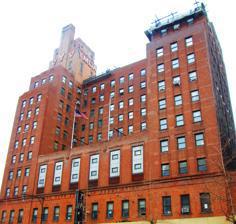
Building: Harlem YMCA
Country: United States of America
Year built: 1932
United States historic place Harlem YMCA (Claude McKay Residence) U.S. National Register of Historic Places U.S. National Historic Landmark New York City Landmark (2014) Harlem YMCA Show map of Manhattan Harlem YMCA Show map of New York Harlem YMCA Show map of the United States Location 180 West 135th Street Manhattan , New York City Coordinates 40°48′51″N 73°56′30″W / 40.81417°N 73.94167°W / 40.81417; -73.94167 Area 9.9 acres (4.0 ha) Built 1931-32 Architect James C. Mackenzie Jr. (architect in charge) NRHP reference No. 76002143 Significant dates Added to NRHP December 8, 1976 Designated NHL December 8, 1976 Designated NYCL February 10, 1998 The Harlem YMCA is located at 180 West 135th Street between Lenox Avenue and Adam Clayton Powell Jr. Boulevard in the Harlem neighborhood of Manhattan , New York City .  Built in 1931-32, the red-brown brick building with neo-Georgian details was designed by the Architectural Bureau of the National Council of the YMCA , with James C. Mackenzie Jr. as the architect in charge. It replaced the building from 1919 across the street. Inside the building is a mural by Aaron Douglas titled "Evolution of Negro Dance."  The building was declared a National Historic Landmark in 1976, and was designated a New York City Landmark in 1998. Background Around 1900, a "colored" YMCA operated at 132 W. 53rd street, in the area then known as "San Juan Hill" (now Lincoln Square ), which was then a mainly African American residential neighborhood. Between 1910 and 1930, Harlem developed from a mostly white neighborhood to become the center of New York's African American community. Original West 135th Street Branch (Jackie Robinson Youth Center) The West 135th Street Branch building, 181 W 135th St, in 2006 The West 135th Street Branch YMCA, at 181 West 135th Street, was built in 1919 at a cost of $375,000, with funding from Julius Rosenwald , president of Sears, Roebuck and Company . The 226 room building was designed by architect John Jackson in a style suggesting an Italian palazzo. The West 135th Street Branch established itself as a major institution in the community and in the Harlem Renaissance , serving everyone from writers to Pullman porters and black youth seeking work in New York City. Before long the West 135th Street Branch was overcrowded, and more space was needed for counseling and program spaces. The West 135th Street YMCA was a temporary home for many visiting African American visitors and performers to New York who were denied lodging in New York's midtown hotels because of racial discrimination. These include renowned writers such as Richard Wright, Claude McKay, Ralph Ellison, Langston Hughes; artists Jacob Lawrence and Aaron Douglas; actors Ossie Davis, Ruby Dee, Cicely Tyson and Paul Robeson. In 1933, the current Harlem YMCA was built at 180 West 135th Street, directly across from the 135th Street Branch. By 1938, the original building at 181 was remodeled as the Harlem annex and in 1996 it became the Harlem YMCA Jackie Robinson Youth Center. The 181 building received New York City landmark status in 2016. By 2015, news reports indicated that the 181 building was being operated as a private apartment building operated by the Abyssinian Baptist Church . The building owners owed over $620,000 in property taxes and were cited "nearly 200 times for roach and mouse infestation, broken window guards, water leaks and busted carbon monoxide detectors." History and significance The top of the building The Harlem YMCA, intended primarily for the use of African-American men at a time when most YMCAs were for whites only, was one of the best equipped YMCAs in the United States. Its upper floors were designed for use as residences, whose occupants include a number of prominent personalities. African-American author Maria Celeste lived in the building from 1941 through 1946, Bill Clinton is a current member. and many notable black Americans have stayed at the facility, including Malcolm X – then Malcolm Little – who chose to stay there because of its proximity to his favorite nightclubs. The building was designated a National Historic Landmark in 1976 for its association with the African-American writer Claude McKay (1889-1948), a leading figure of the Harlem Renaissance who was resident here from 1941 until 1946. See also List of New York City Designated Landmarks in Manhattan above 110th Street List of National Historic Landmarks in New York City National Register of Historic Places listings in Manhattan above 110th Street References